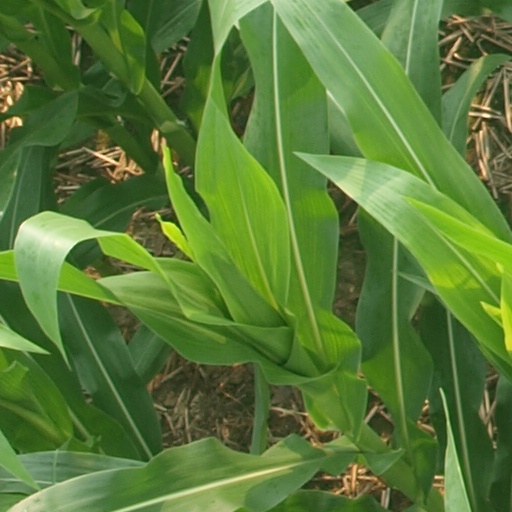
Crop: maize; corn